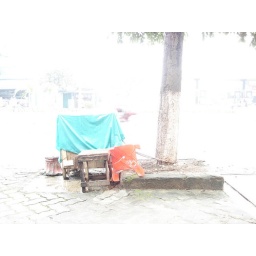
a cool shot from Stuart of the tree in front of our house